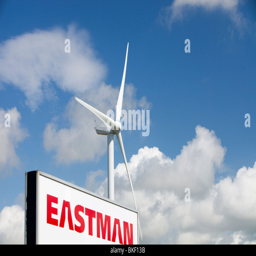
a mw wind turbine producing renewable electricity in the grounds of the factory on the outskirts